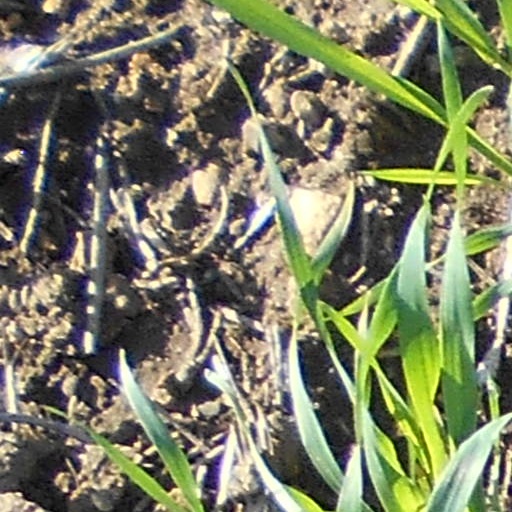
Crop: wheat